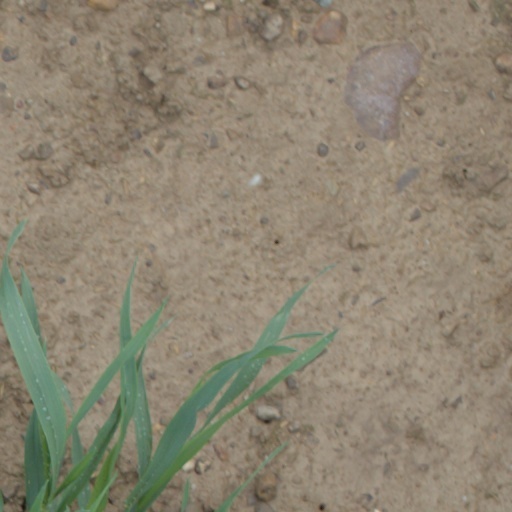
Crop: wheat